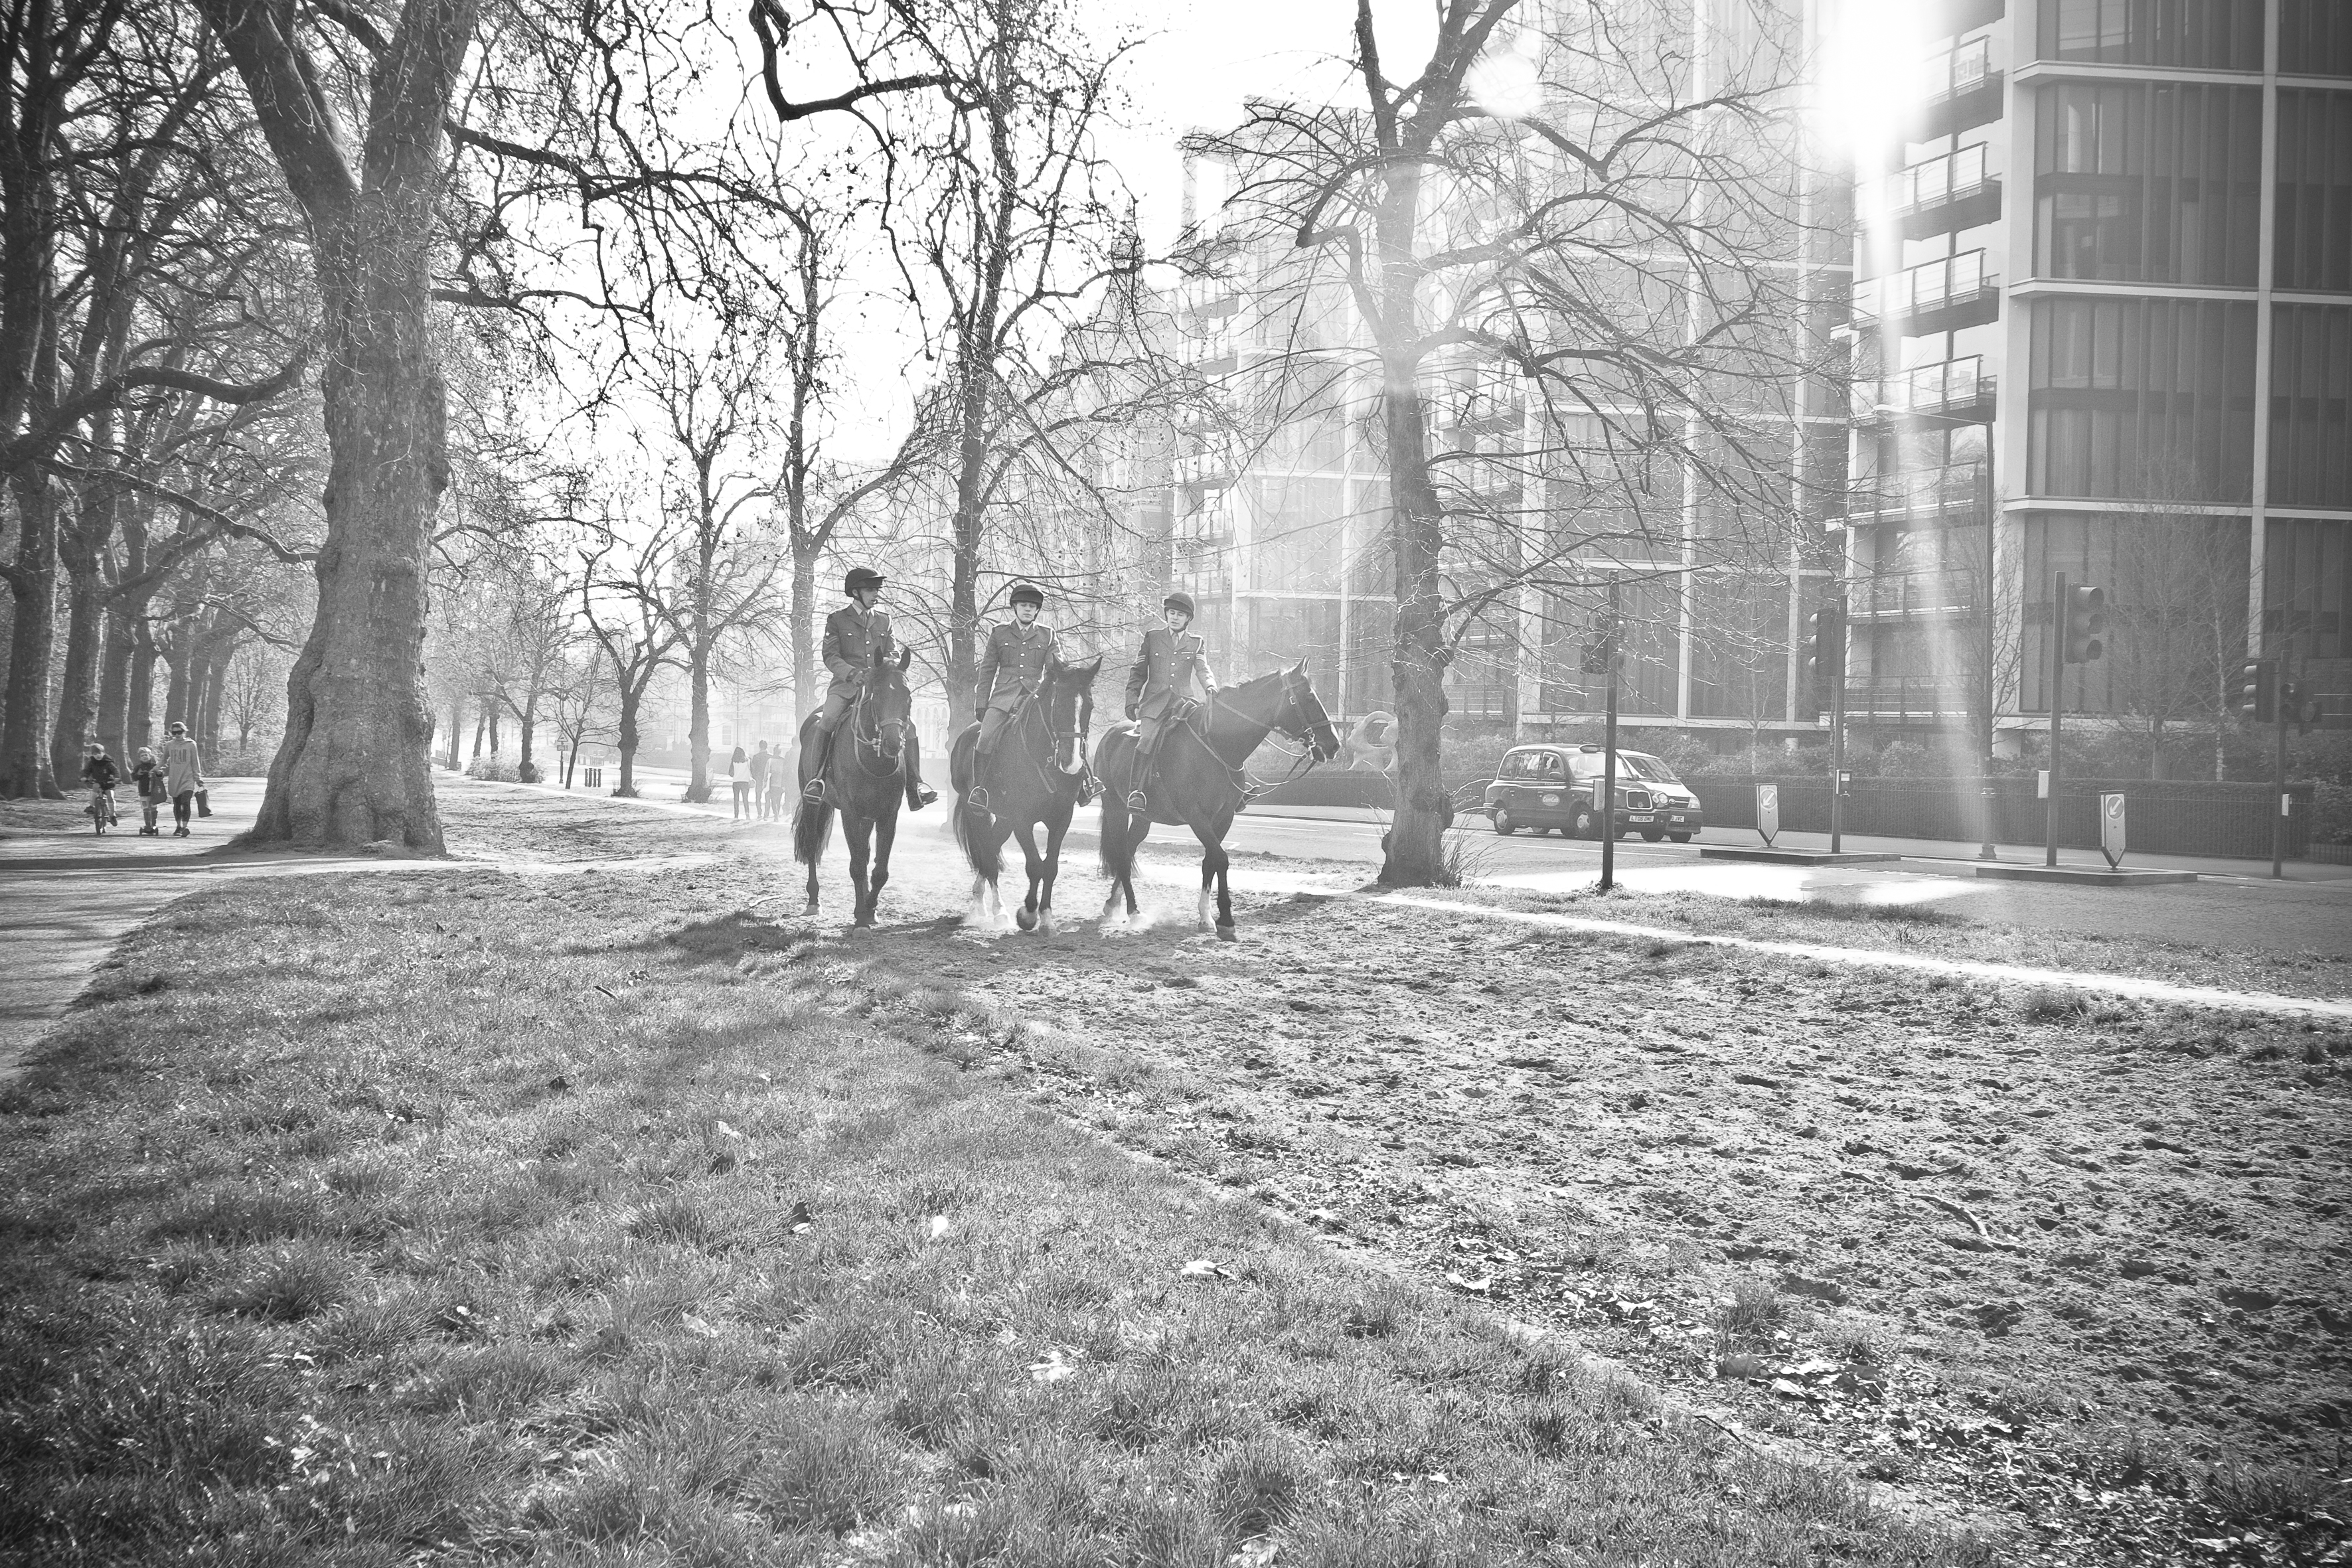
tree, snow, winter, black and white, street, urban, travel, fujifilm, weather, monochrome, season, uk, england, bw, blackandwhite, blackwhite, london, ngc, noiretblanc, fuji, fujixt1, fujix, monochrome photography, atmospheric phenomenon